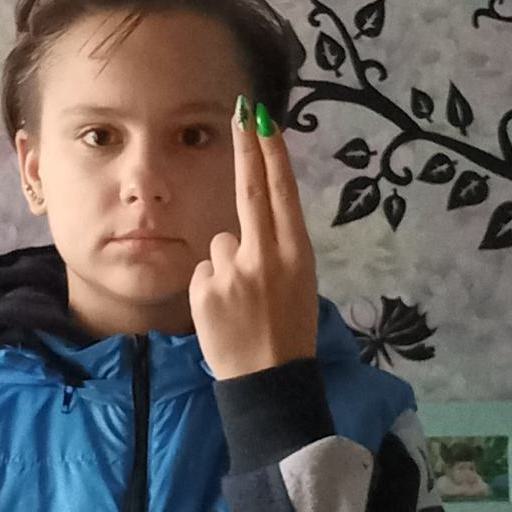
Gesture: two_up_inverted